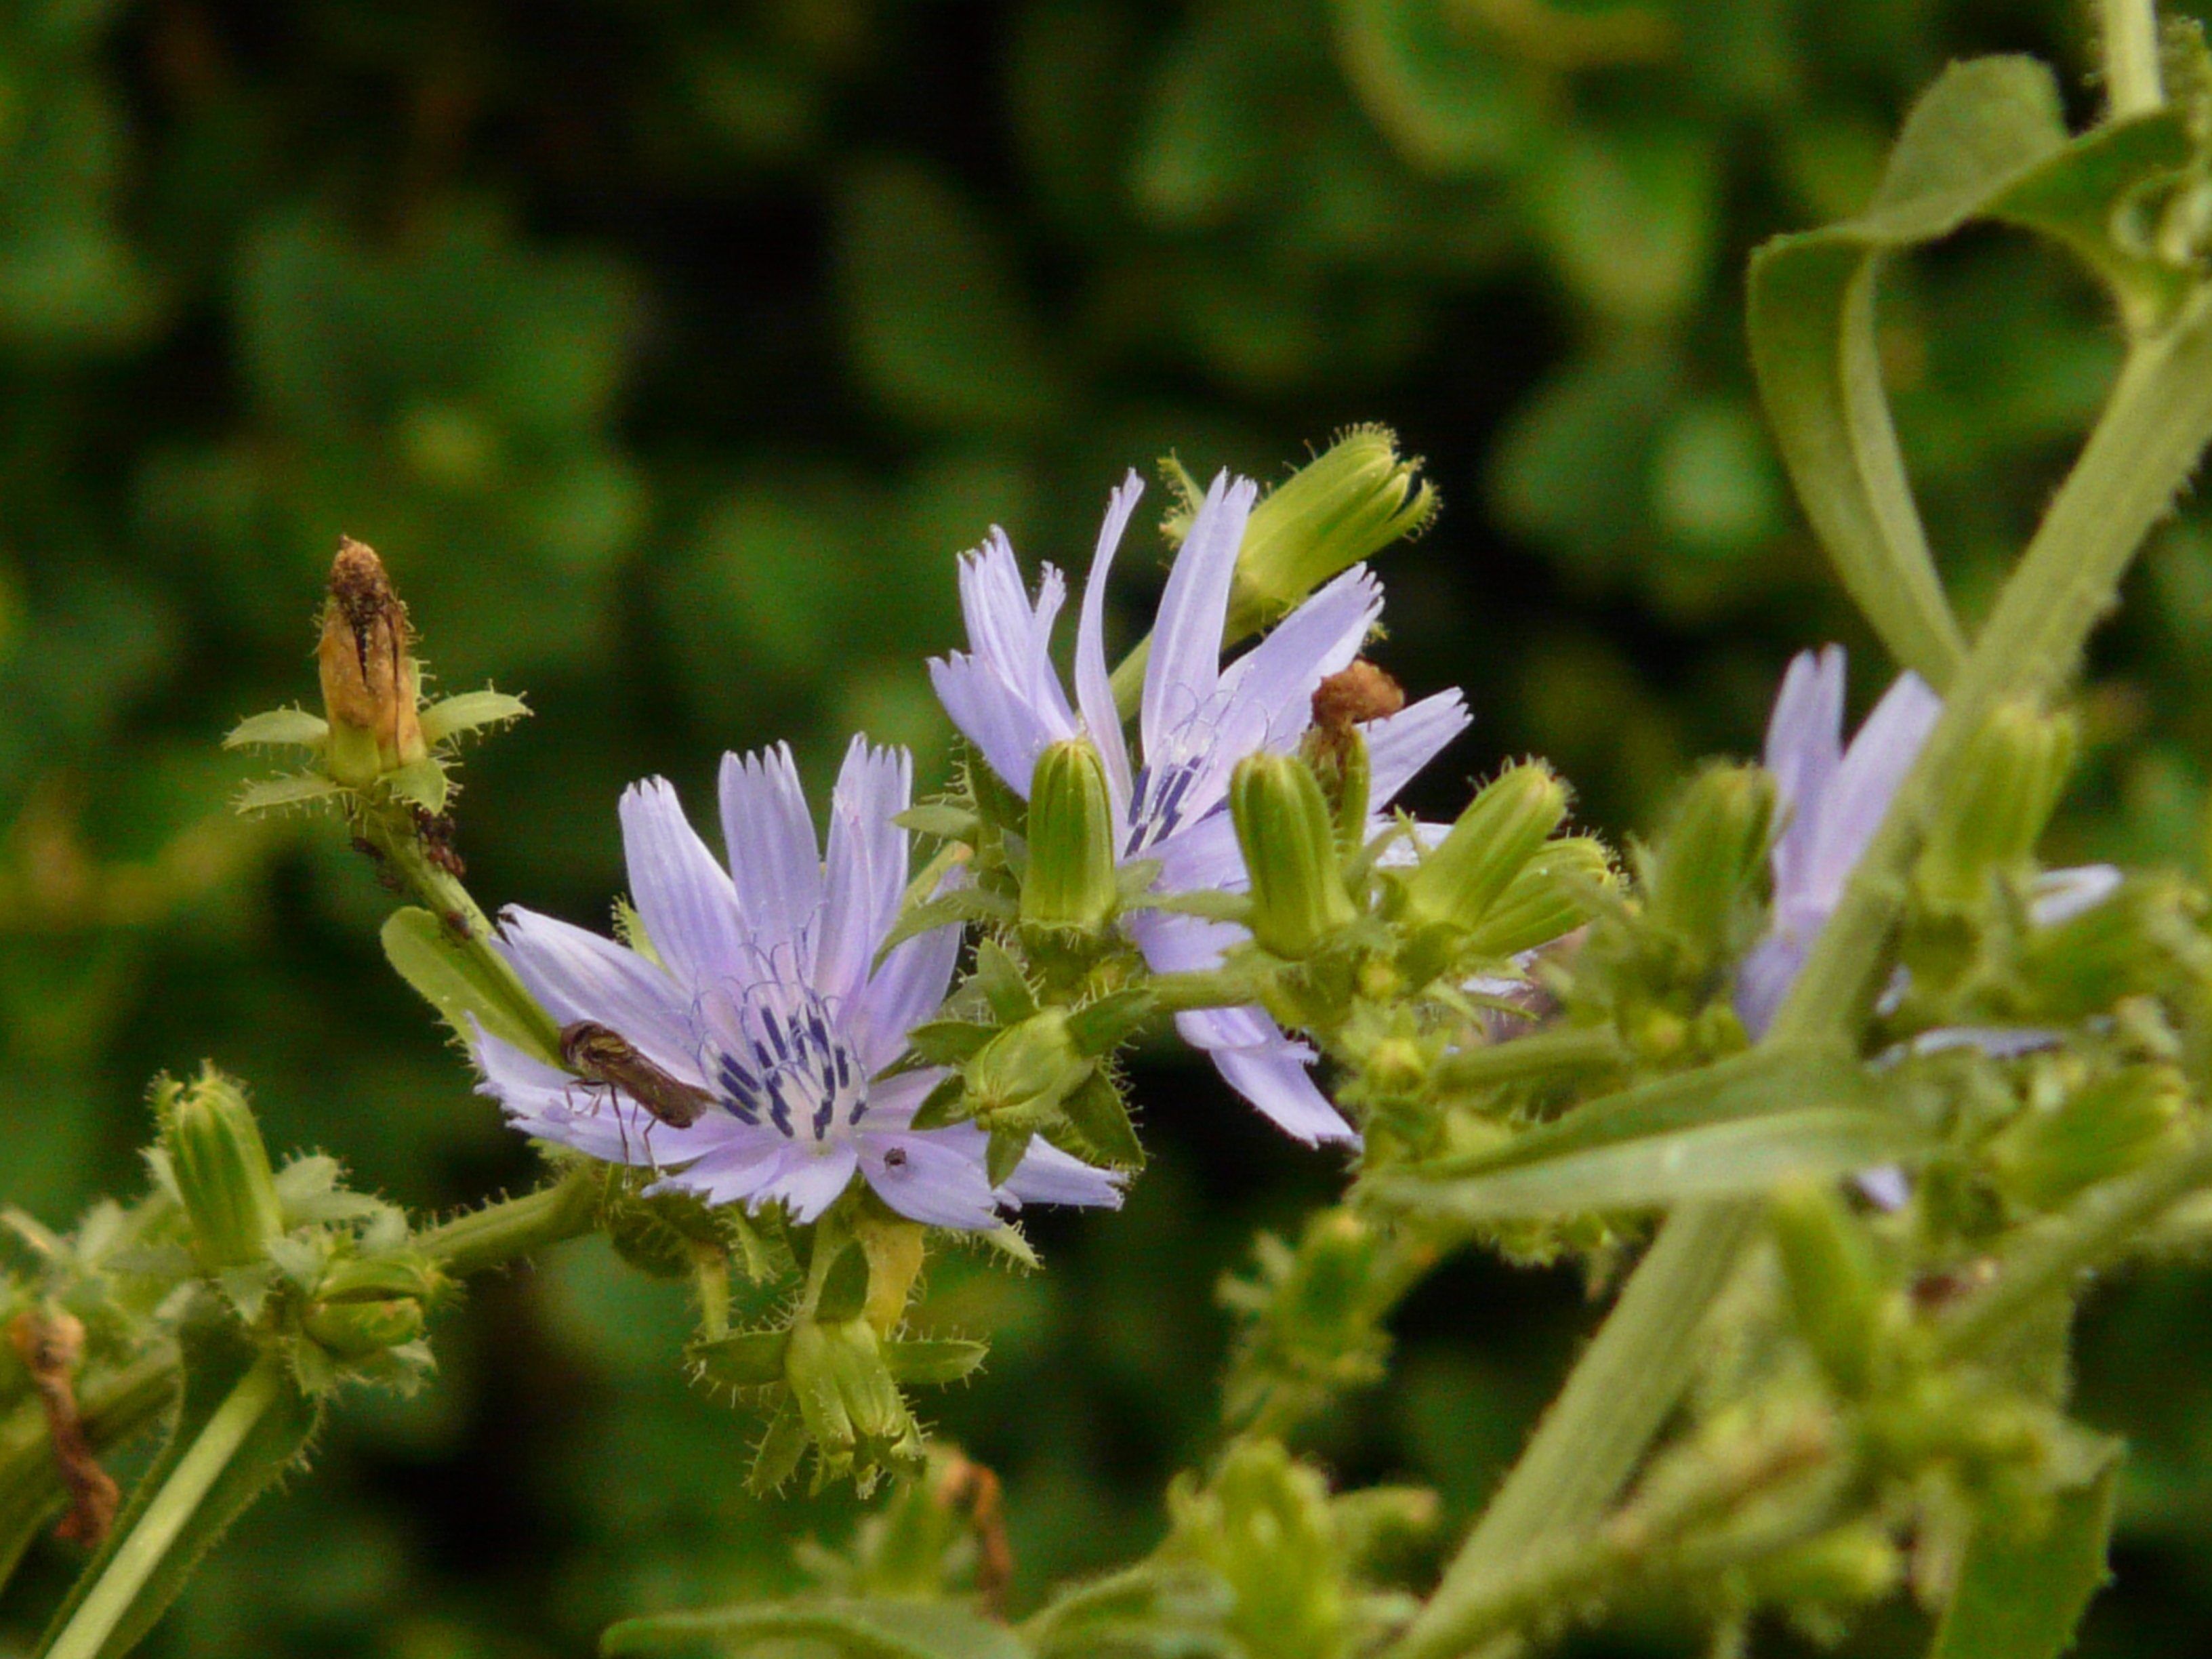
nature, blossom, plant, meadow, flower, bloom, herb, produce, botany, blue, flora, wildflower, shrub, chicory, macro photography, flowering plant, common chicory, ordinary chicory, cichorium intybus, land plant